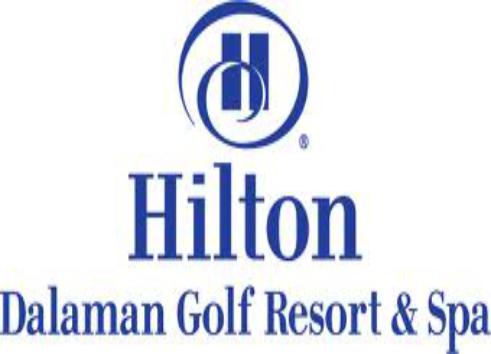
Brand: Hilton Worldwide-2
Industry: Others